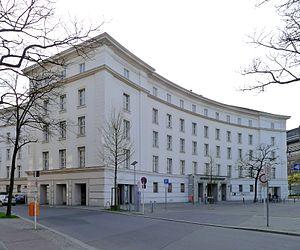
Berlin-Wilmersdorf [ˈvɪlmɐsdɔʁf] est un quartier de la ville de Berlin. Il est situé dans l'arrondissement de Charlottenbourg-Wilmersdorf.
Cet article recense les mairies d'arrondissement municipaux de Berlin en Allemagne.